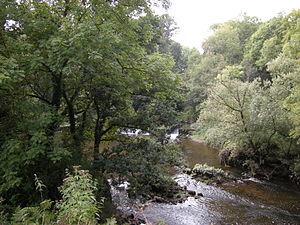
Le Leff , à Quemper-Guézennec, au lieu-dit le Houel, Bretagne, Côtes-d'Armor, France Brezhoneg: Ur stêr al Leñv er Kemper-Gwezhenneg, departamant Aodoù-an-Arvor, Breizh Dansk: Floden Leñv (fransk: Leff) i kommunen Kemper-Gwezhenneg (fransk: Quemper-Guézennec), departementet Aodoù-an-Arvor (fransk: Côtes-d'Armor) i Bretagne.
Le Leff est un cours d'eau français en région Bretagne, dans le département des Côtes-d'Armor, et un affluent droit du Trieux. Autrefois frontière entre le Trégor et le Goëlo, cette rivière est aujourd'hui un symbole d'union: elle est au coeur de la nouvelle communauté de communes Leff Armor Communauté.